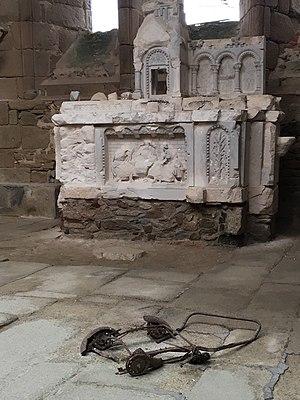
Oradour-sur-Glane est le nom d’une petite ville du Limousin, à 22 kilomètres au nord-ouest de Limoges, où une unité de Waffen SS massacra, le 10 juin 1944, 642 hommes, femmes et enfants. This building is indexed in the Base Mérimée, a database of architectural heritage maintained by the French Ministry of Culture,